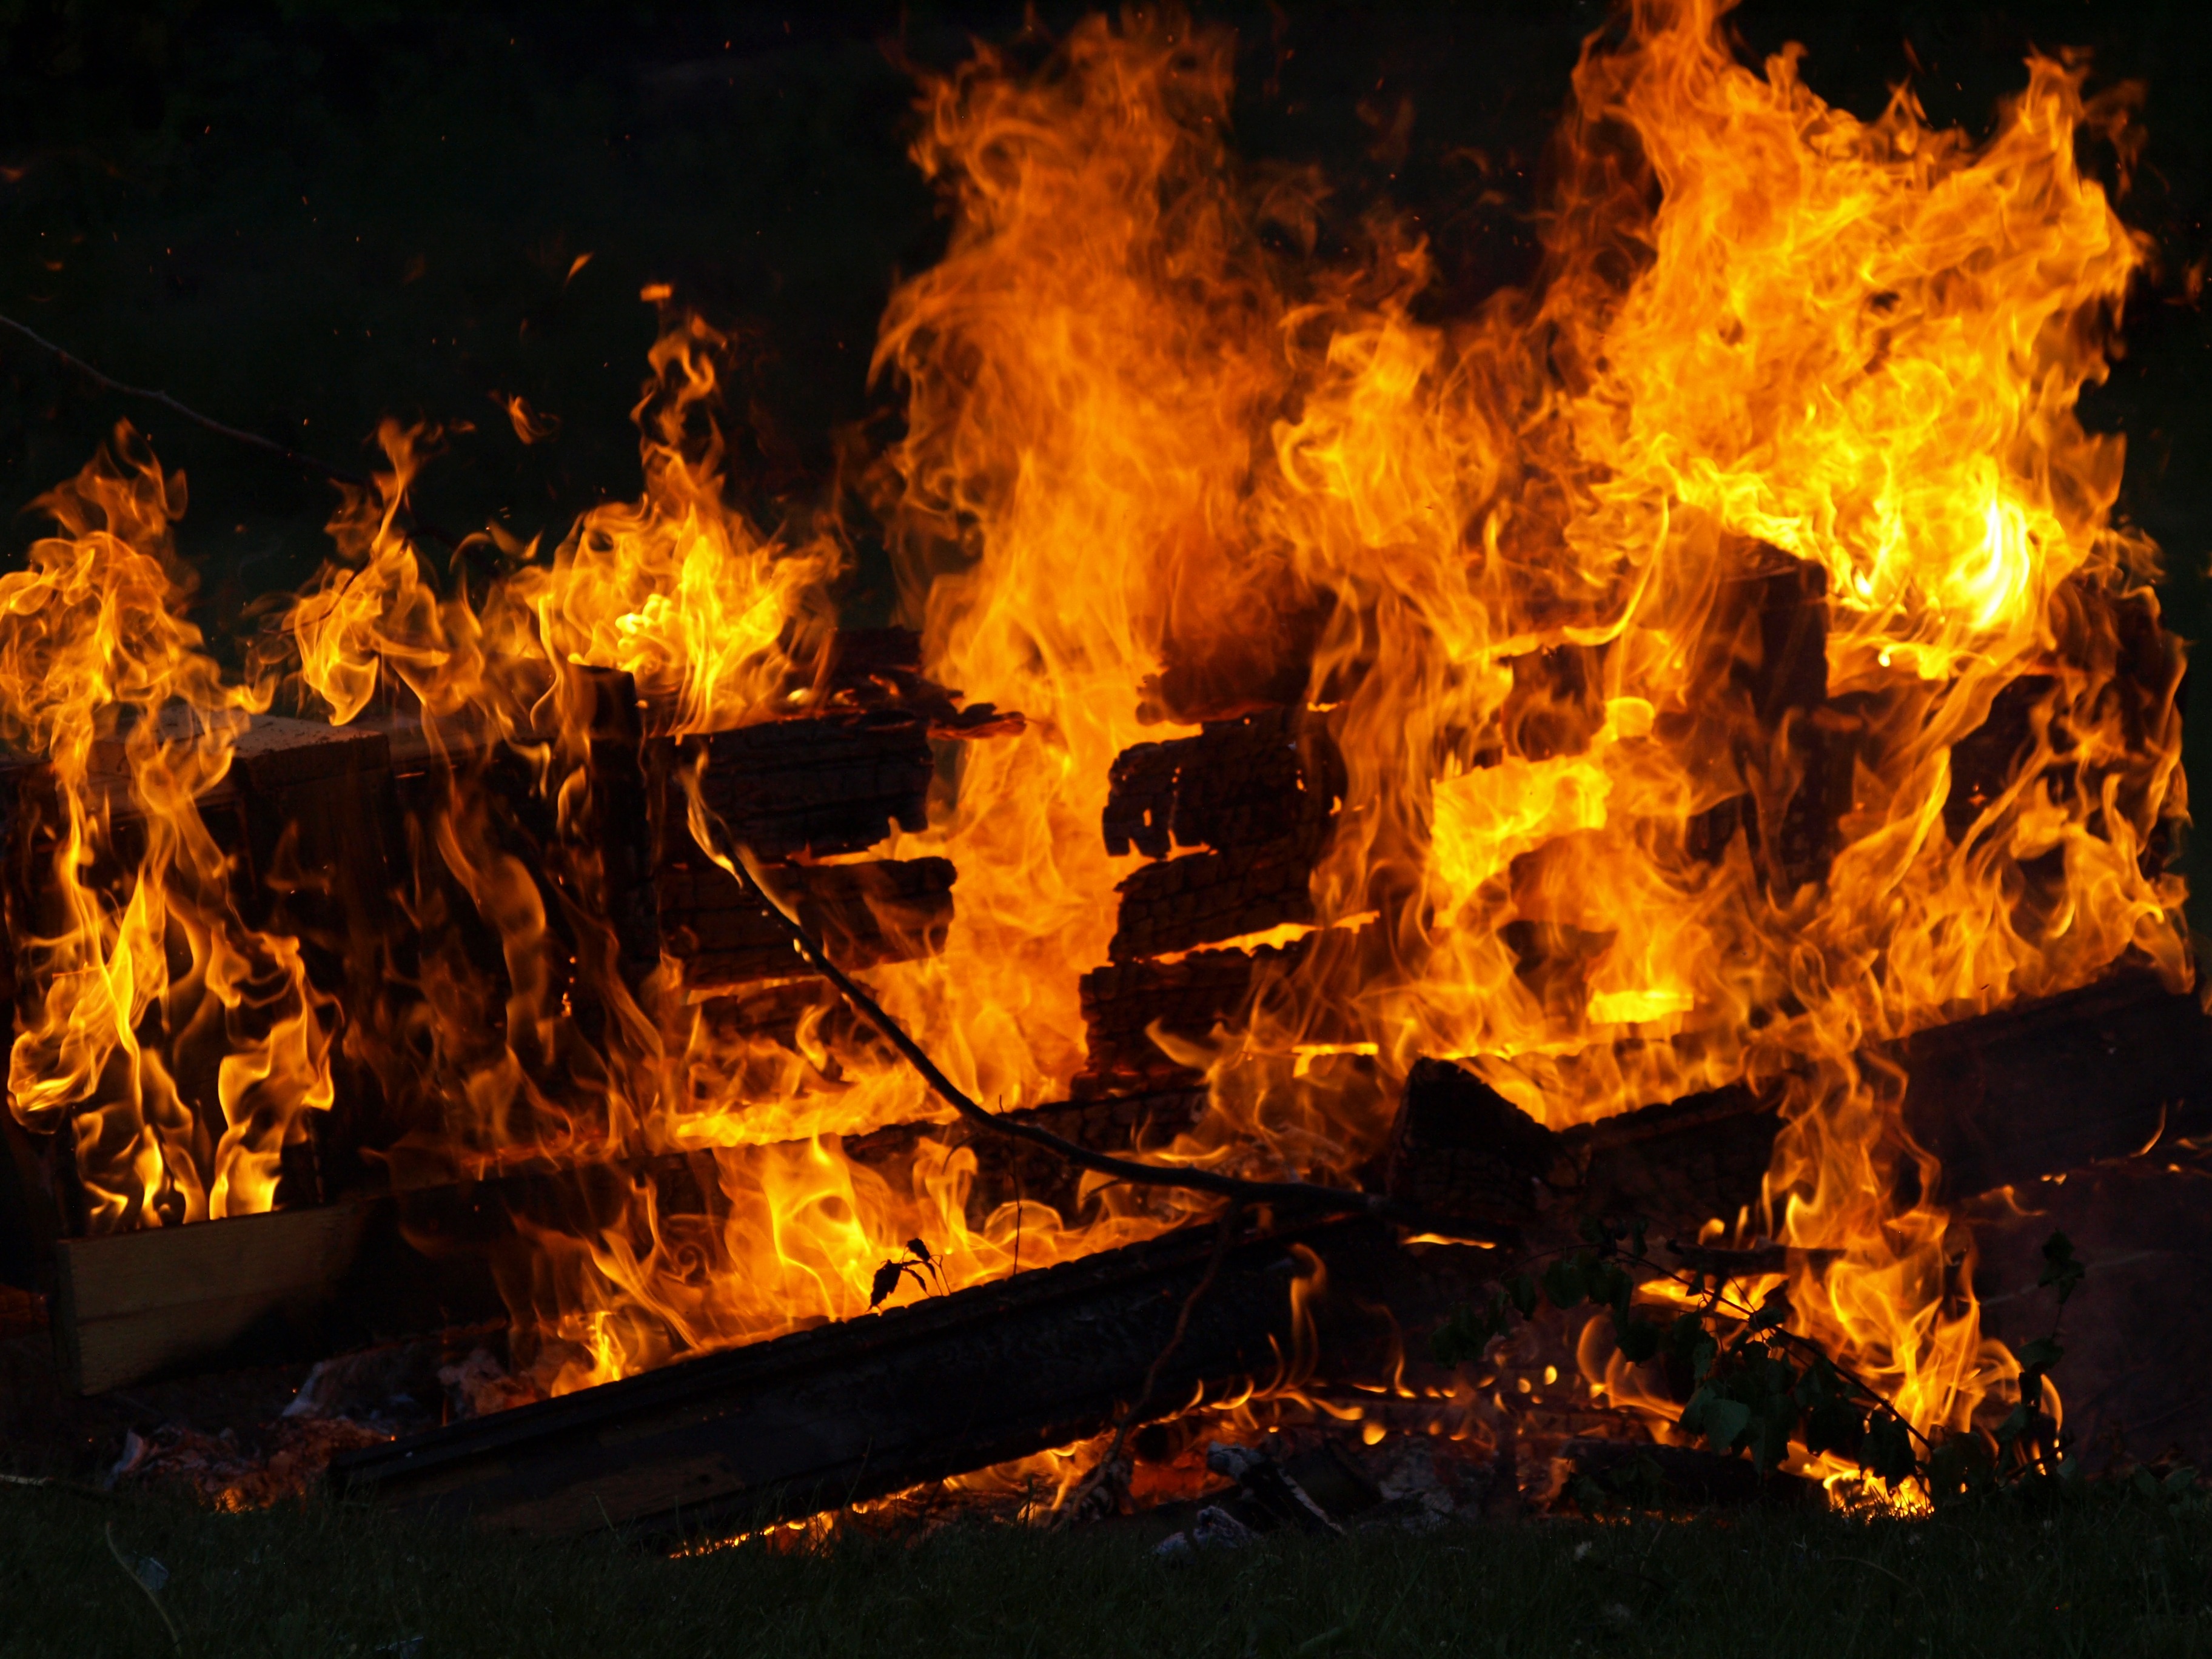
flame, fire, campfire, bonfire, heat, burn, wood fire, spark fire, blaze flame